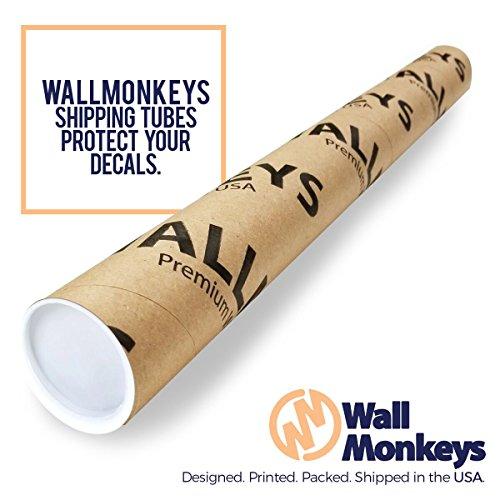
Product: Wallmonkeys GEN-16415-36 WM140707 Cute Baby Brown Cartoon Moose Peel and Stick Wall Decals (36 in H x 29 in W), Large
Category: Baby Products | Nursery | Décor | Wall Décor | Stickers
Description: Great Condition.
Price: $45.63
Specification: ASIN:B0160933JY|ShippingWeight:1.16pounds|DomesticShipping:Currently,itemcanbeshippedonlywithintheU.S.andtoAPO/FPOaddresses.ForAPO/FPOshipments,pleasecheckwiththemanufacturerregardingwarrantyandsupportissues.|InternationalShipping:Thisitemisnoteligibleforinternationalshipping.LearnMore|DateFirstAvailable:August21,2015